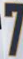
Number: 7